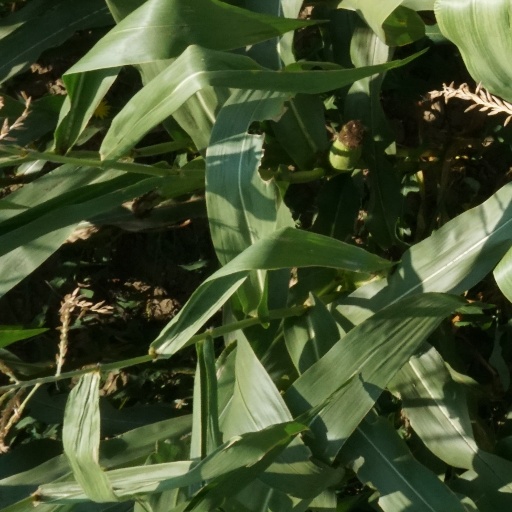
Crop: maize; corn